William Davy (divine)

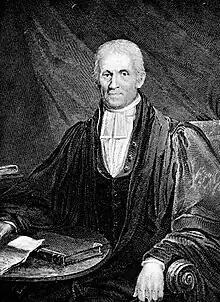
The Reverend William Davy

Davy was born 4 March 1743 in the parish of Tavistock, before moving as an infant to Hennock. He was educated at the Exeter Grammar School.